Operation Grandslam

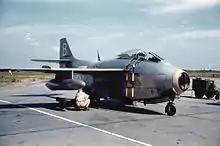
J 29 reconnaissance-variant at Kamina Air Base

ONUC forces in Katanga were under the command of Major General Chand and his operational deputy, Brigadier Reginald Noronha. ONUC force strength had been raised to 18,200, 70 per cent of whom were deployed in and around Katanga. Peacekeeping contingents from Ethiopia, Ghana, India, Ireland, Sweden and Tunisia were earmarked by the UN to carry out Operation Grandslam. In order to simultaneously deploy these troops for the operation, the UN required a large airlift capability. ONUC had amassed an air transport fleet of 65 planes, the largest being Douglas DC-4s, but it was still insufficient for Operation Grandslam. Thant's military attaché, Indar Jit Rikhye, had requested assistance from the United States Department of Defense. Several days later, the United States committed its air force to provide logistical support. In November United States President John F. Kennedy offered to supply the UN with American fighter jets to exert an "overwhelming show of strength from the air". Thant, though desiring forceful UN ground and air action, was eager to keep ONUC impartial and wanted to refrain from calling on too much support from any major world powers. On 16 December he declared that he would consider the American offer if the situation remained deadlocked by the spring of 1963.